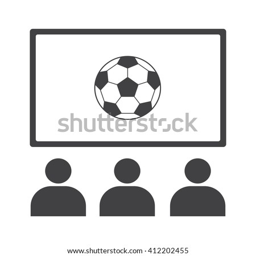
icon vector illustration on the white background .